List of Ipswich Town F.C. players

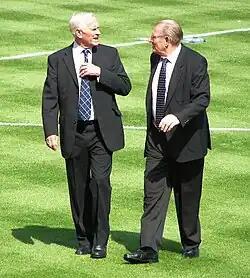
Two elderly gentlemen in suits, walking on a football pitch

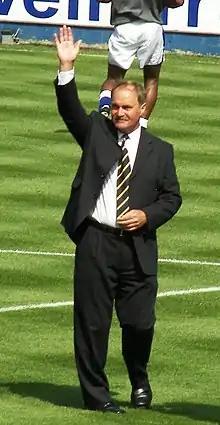
A man in a suit with his right hand raised, standing on a football pitch.

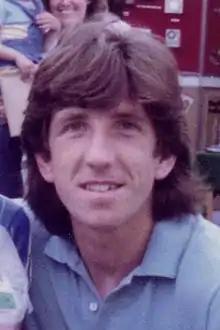
A man in a blue polo shirt with shoulder-length brown hair

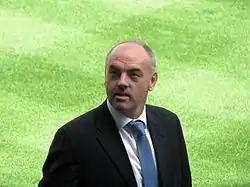
A balding man with a moustache in a suit, looking up, standing on grass.

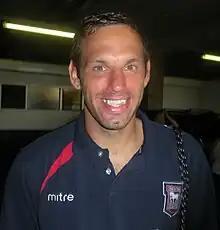
A man in a navy blue open-necked shirt with a crest and the word "mitre" on the chest, smiling.

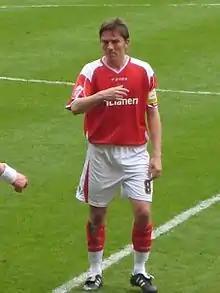
A brown-haired footballer in a red-and-white shirt, shorts and socks with his right arm across his chest, standing on a football pitch

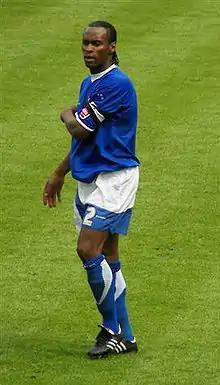
A black footballer in blue-and-white shorts, shirt and socks standing on a football pitch with his left arm across his chest

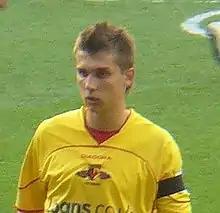
A footballer with spiky hair in a yellow shirt

Below lists the club captains of Ipswich Town since the club turned professional in 1936. The club's first professional captain was Jimmy McLuckie, who captained the club from 1936 to 1945. Mick Mills has made the highest number of appearances as Ipswich Town captain, having captained the club for 11 years between 1971 and 1982. The club's current captain is Luke Chambers, who has held the captaincy since 2014, after Carlos Edwards left the club. In July 2021, Chambers left Ipswich after making close to 400 appearances in 9 years at the club, having been club captain since 2014. Following Chambers' departure, new signing Sam Morsy was named club captain in October 2021.